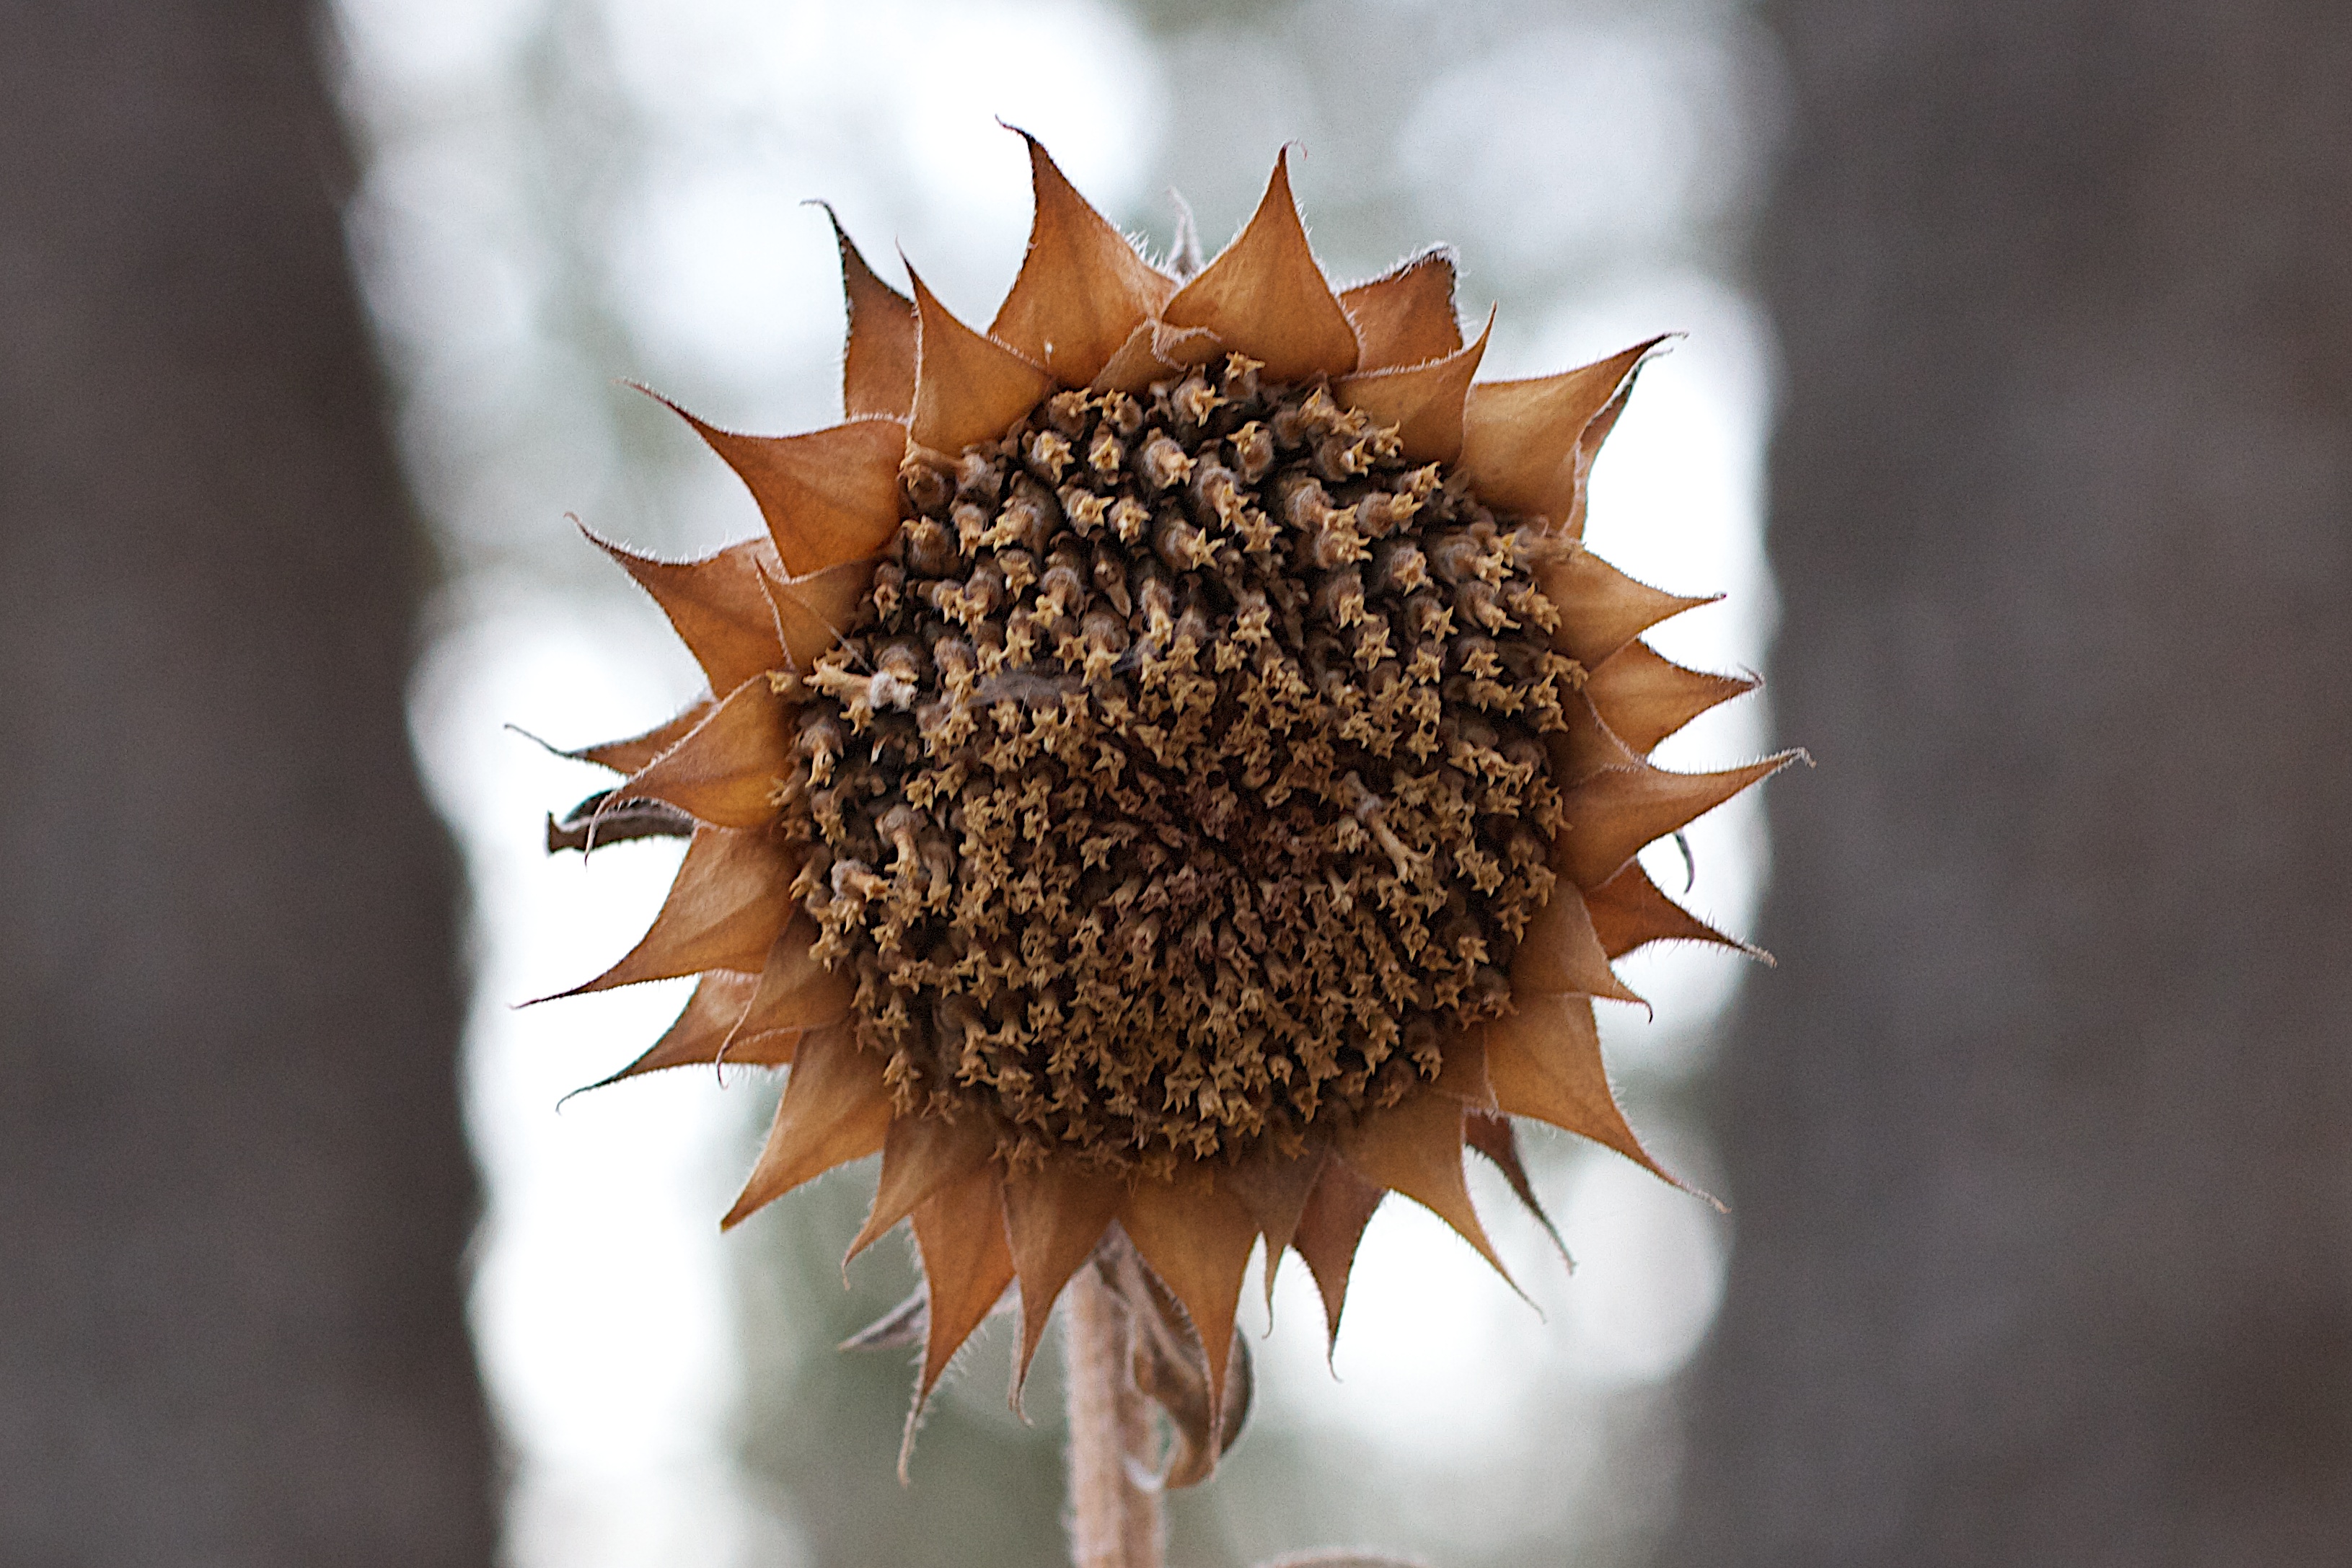
plant, photography, leaf, flower, food, produce, autumn, botany, flora, season, sunflower, close up, macro photography, flowering plant, daisy family, sunflower seed, land plant, thorns spines and prickles